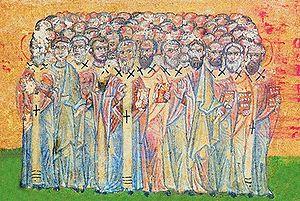
Les septante disciples étaient les disciples de Jésus mentionnés dans l'Évangile selon Luc. Selon ce texte, le seul du canon où ils apparaissent, Jésus les choisit et les dépêcha par groupes de deux vers différentes régions pour annoncer l'Évangile. La tradition chrétienne occidentale les désigne le plus souvent sous le nom de « disciples » tandis que les chrétiens orientaux les appellent volontiers « apôtres ». Si l'on se réfère au lexique grec, un « apôtre » est celui que l'on envoie en mission tandis qu’un « disciple » est un élève : les deux traditions s’opposent donc sur la portée du mot « apôtre ». Il existe plusieurs listes antiques, comportant plus ou moins d'informations et présentant certaines différences.